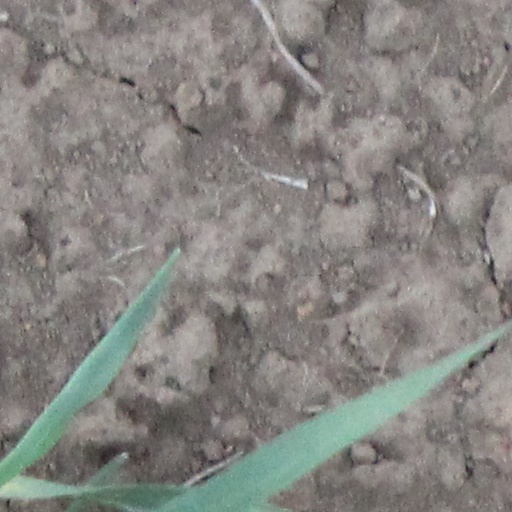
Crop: wheat